2015 Daytona 500

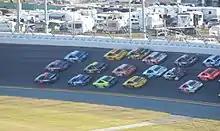
Denny Hamlin led with 11 laps remaining.

The race restarted with 19 laps to go. Two laps later, the field was racing three-wide multiple rows from the lead to the tail. Denny Hamlin drove underneath Jimmie Johnson for the lead, but was immediately passed by Truex. Hamlin took the lead with 11 laps to go, using the middle lane. Logano took the lead on the following lap, leading the next seven laps until Allgaier and Ty Dillon wrecked in the tri-oval, which brought out the sixth caution and forced a green–white–checker finish. The red flag was displayed for 6 minutes and 42 seconds, as Allgaier's car had spilled a large amount of oil on the race track.